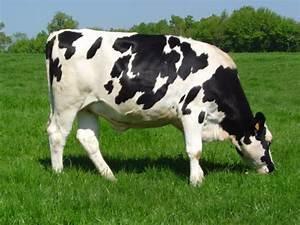
cow